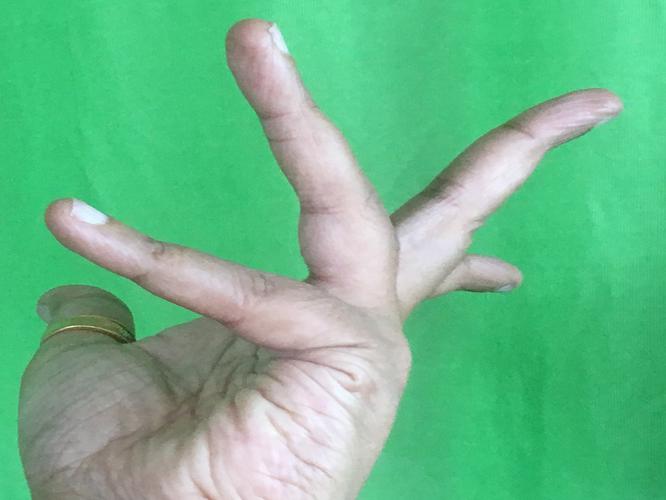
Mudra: Alapadmam
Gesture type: single_hand